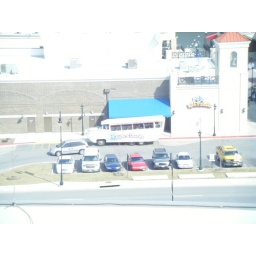
the duck car that can go on the road and in the water.